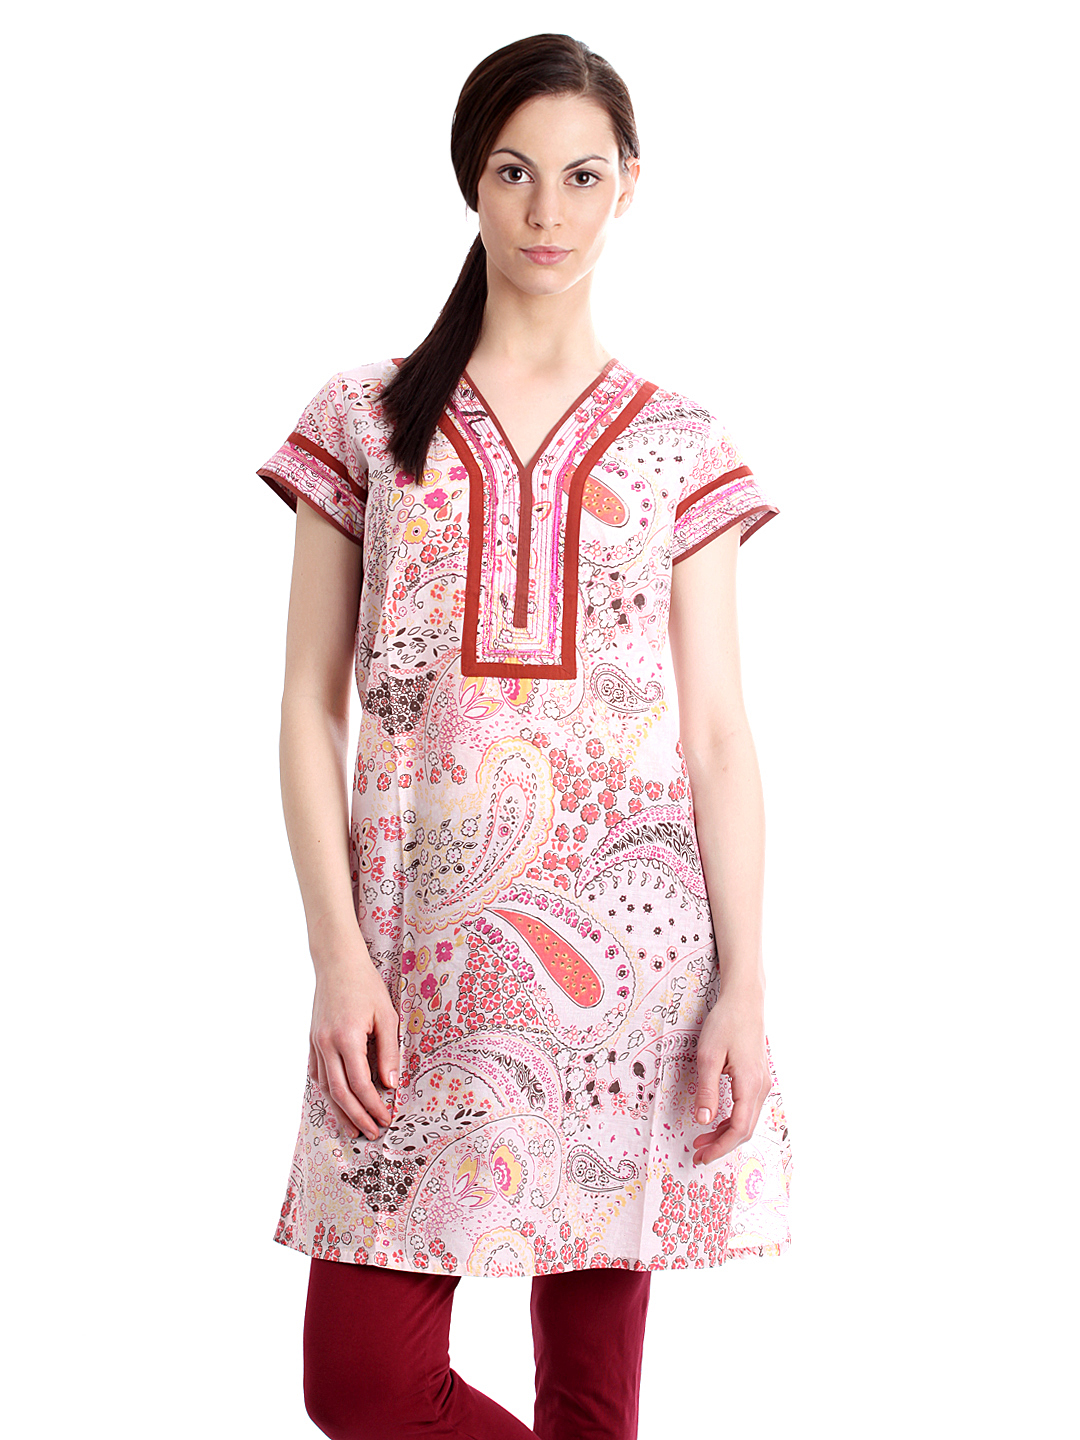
Diva Women Printed Pink Kurta
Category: Apparel / Topwear / Kurtas
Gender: Women
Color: Pink
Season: Summer 2012
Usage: Ethnic